Tring

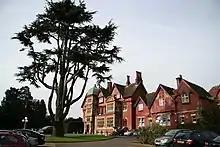
Pendley Manor

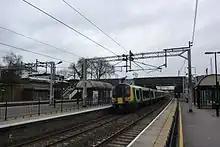
A London Midland train at Tring railway station

In the late 19th century the estate became the home of the Rothschild family, whose influence on the town was considerable. The site for Tring Market House was presented by to the town by Nathan Rothschild, 1st Baron Rothschild. His son, Walter Rothschild, 2nd Baron Rothschild, built a private zoological museum in Tring. This housed what may have been the world's largest collection of animal taxidermy at the time of its founding. It has been part of the Natural History Museum, London since 1937, and in April 2007 the museum changed its name to the Natural History Museum at Tring in order to make people more aware of the museum's link to London's Natural History Museum. In 1902 the 2nd Lord Rothschild also released the edible dormouse (Glis glis) into Tring Park. He used to ride around the town in a carriage drawn by zebras. In the town centre of Tring there is a pavement maze in the shape of a Zebra's head in order to remember the link that Tring has to the Rothschild family.